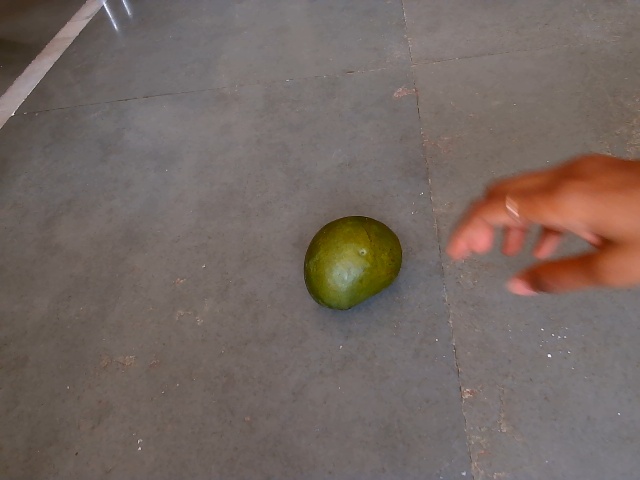
Label: Raw_Mango